Iate Tênis Clube

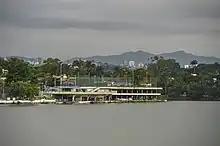
Annex of Iate Tênis Clube, built on invaded land belonging to the City Hall of Belo Horizonte.

In 2016, the Architectural Ensemble of Pampulha was declared a World Heritage Site by the United Nations Educational, Scientific and Cultural Organization (UNESCO). The original part of the club is part of the complex, but UNESCO has made reservations regarding the existence of the annex, which was irregularly built on part of the City of Belo Horizonte's property that was invaded by the club. Because it obstructed the view of the club from the Igreja da Pampulha (Church of Saint Francis of Assisi), compromising the visual relationship between the buildings of the architectural ensemble, its demolition with landscape reconstitution was a condition given by UNESCO for the declaration of World Heritage Site.